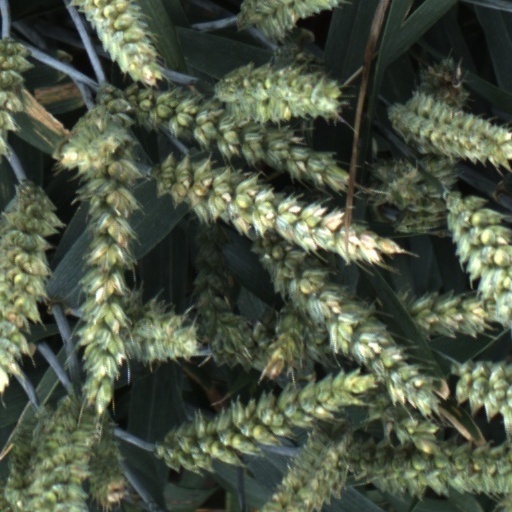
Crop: wheat